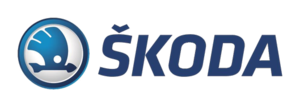
Škoda Transportation S.A. est une société tchèque de construction mécanique et électrique dont le siège social est implanté à Plzeň, en République tchèque. Elle est spécialisée dans l'ingénierie des transports avec les trains, les tramways et les trolleybus. C'est un des plus grands spécialiste mondial de la traction électrique.